Edward Hull (knight)

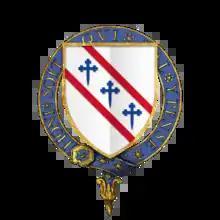
Hull's coat of arms, circumscribed by the Garter

Sir Edward Hull (c. 1410 – 17 July 1453) was an English knight who served as Constable of Bordeaux and a military commander during the Lancastrian phase of the Hundred Years' War. Born into a Lancastrian-supporting family, his parents were both members of Henry IV's royal household. Hull became close to Henry VI and his wife, Margaret of Anjou. He served on campaign in France and as an ambassador to European powers. Hull held numerous offices including as Esquire of the Body to the king, Knight of the Body and carver to the queen, a feoffee of the Duchy of Lancaster, justice of the peace and sheriff of both Somerset and Dorset, and Devon.